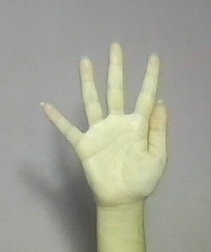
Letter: sheen